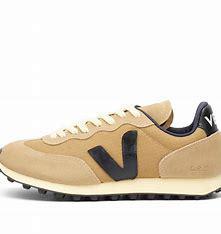
Brand: Veja
Model: RIO Branco